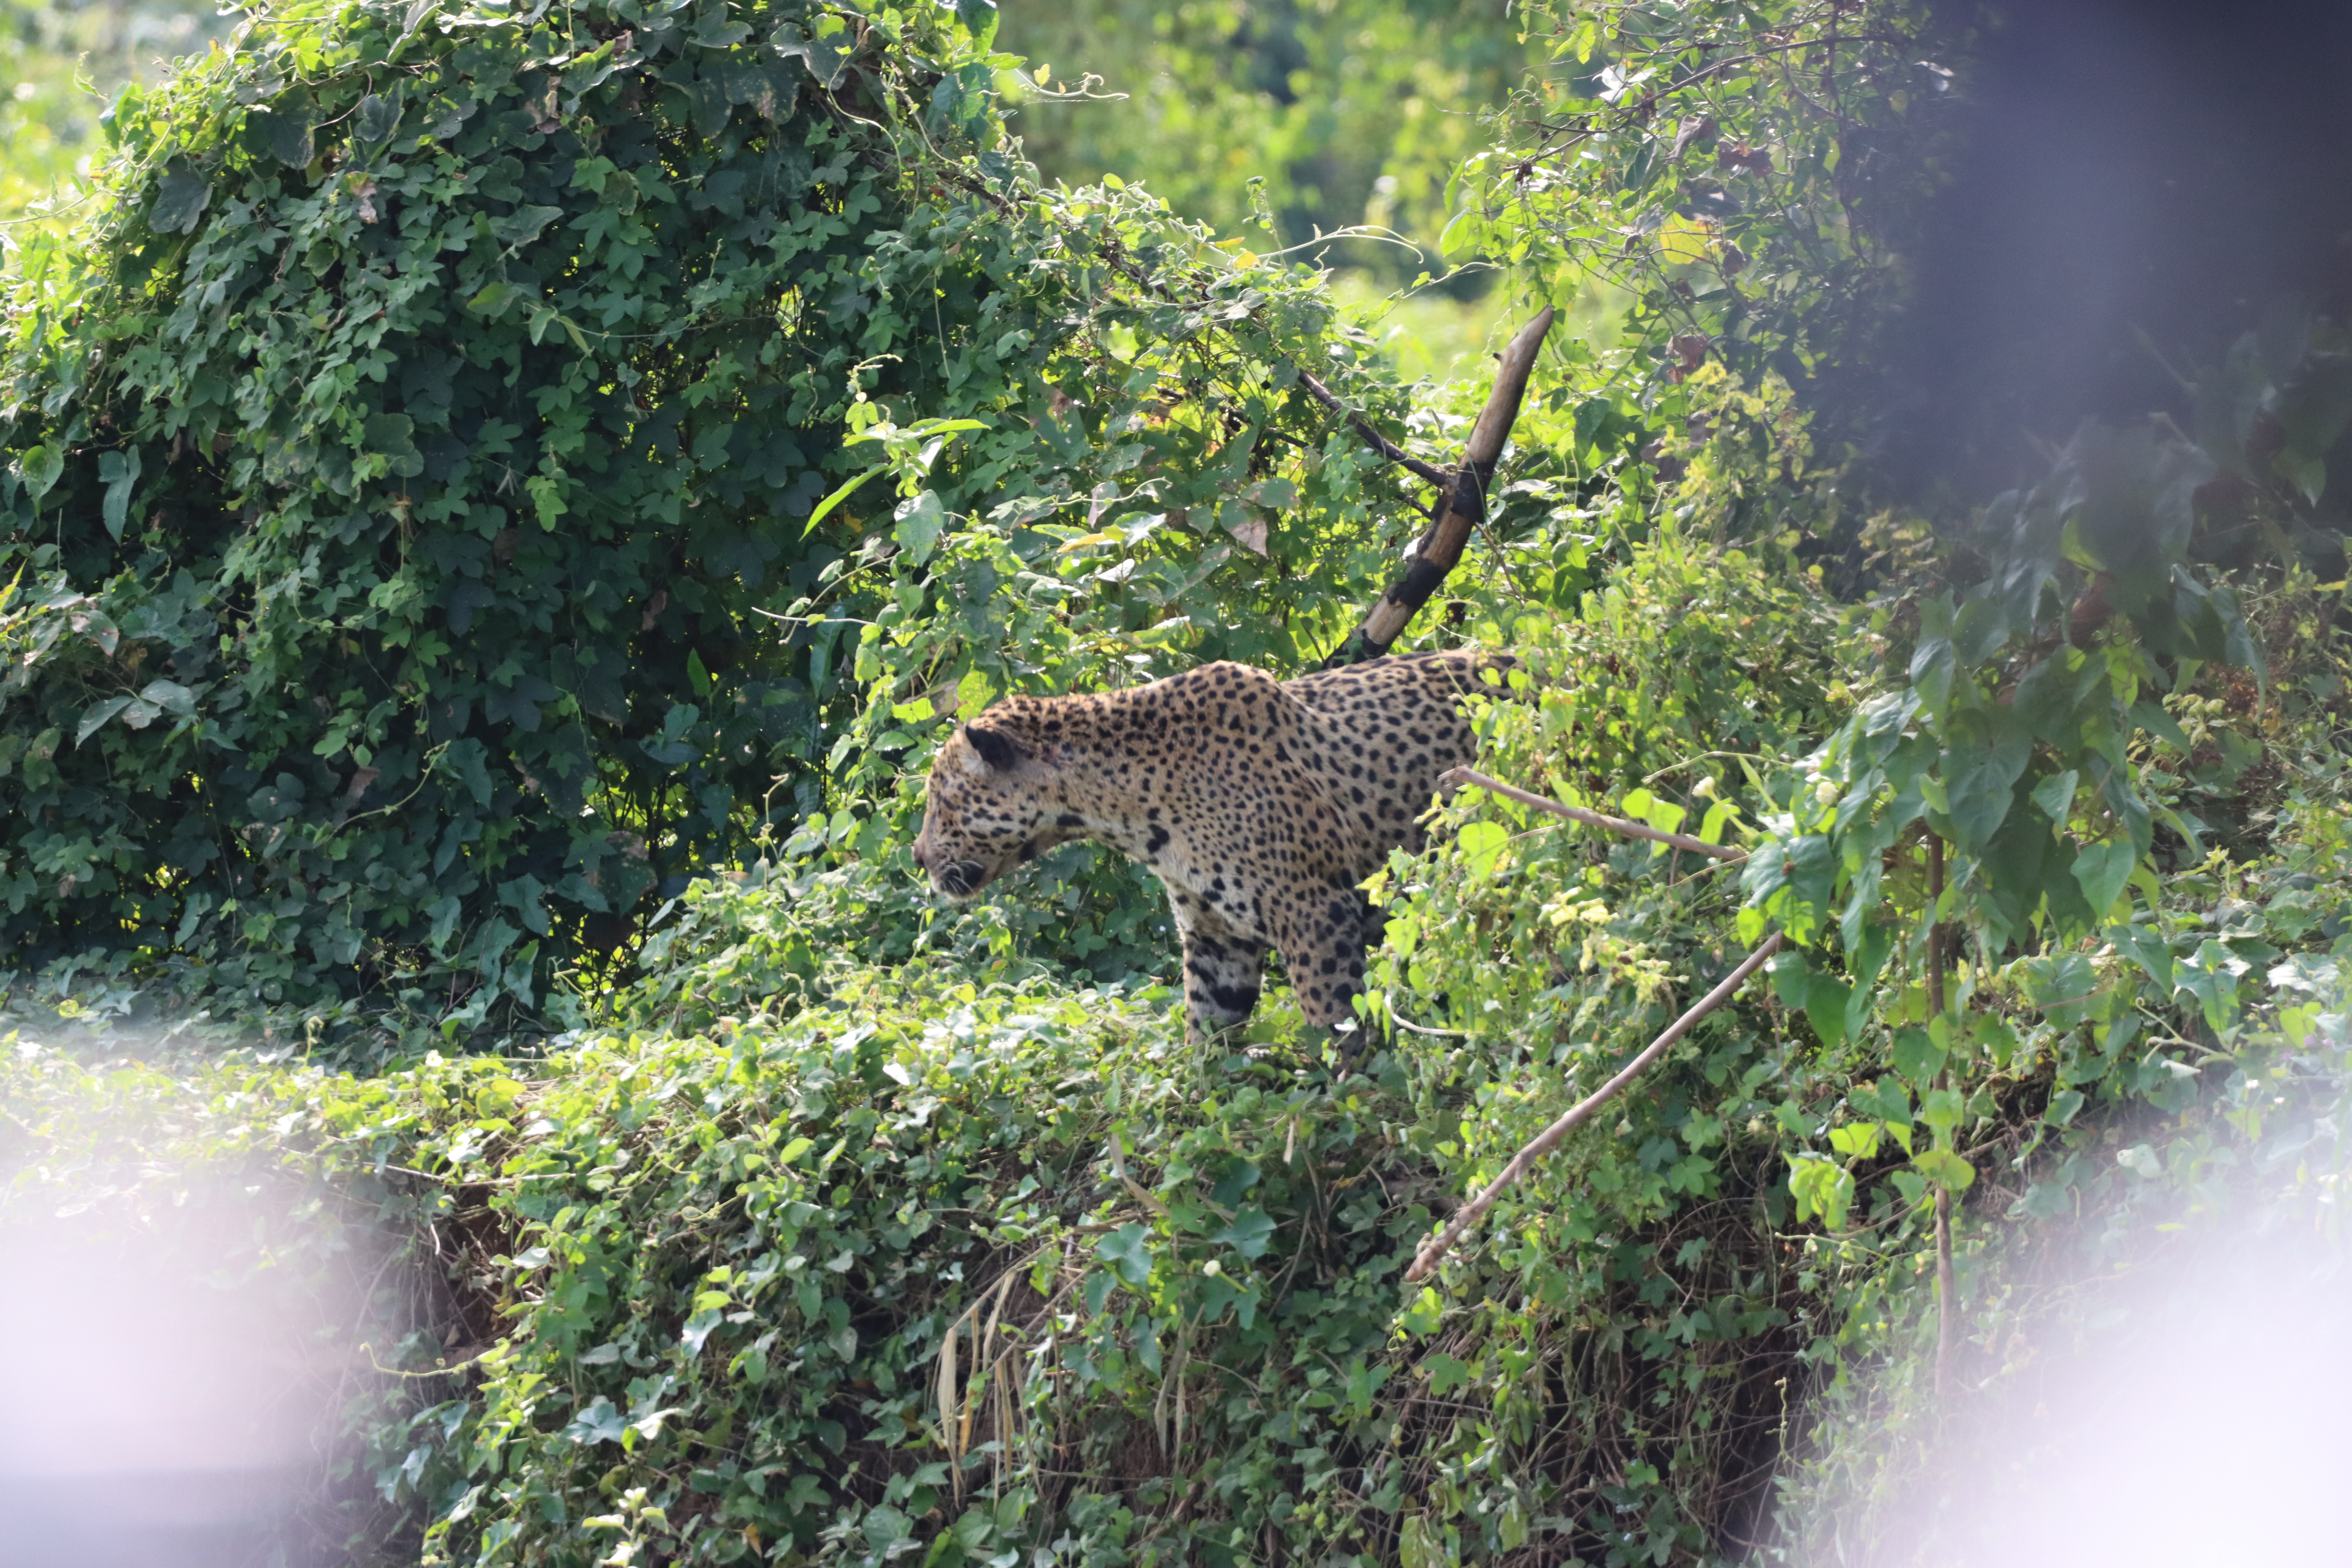
Jaguar: Kwang